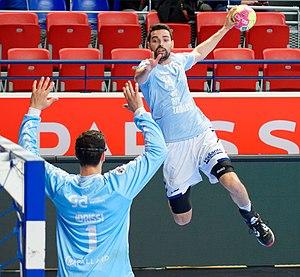
Rencontre de championnat de LidlStarLigue entre le PSG et Toulouse. A Coubertin, le 29 mars 2017.
Ferrán Solé Sala, né le 25 août 1992 à Barcelone, est un handballeur espagnol évoluant au poste d'ailier droit. Après 4 saisons au Fenix Toulouse Handball, il rejoint en 2020 le Paris Saint-Germain.